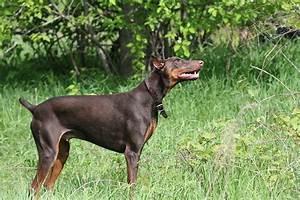
dog